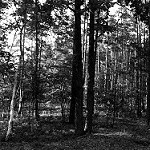
Label: B & W